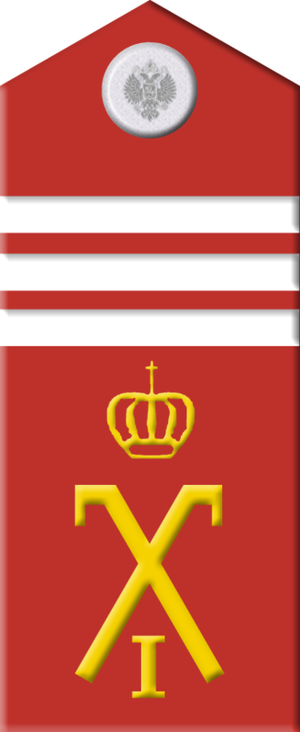
Prince Dmitri Semionovitch Lvov, né le 6 juillet 1775 et décédé le 23 décembre 1834, est un major-général russe.
L’armée impériale russe est le nom donné aux forces militaires de l’Empire russe avant 1917 et la révolution d'Octobre. C’est elle qui vainquit entre autres les forces de Napoléon de 1812 à 1814 et qui mena de nombreuses guerres contre les Ottomans de 1676 à 1917. Elle était dirigée par les empereurs.